Yellowcake

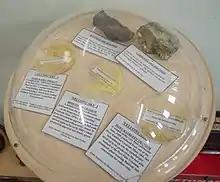
Yellowcake and ore

The uranium in yellowcake is almost exclusively (>99%) U-238, with very low radioactivity. U-238 has a half-life of 4.468 billion years and emits radiation at a slow rate. This stage of processing is before the more radioactive U-235 is concentrated, so by definition, this stage of uranium has the same radioactivity as it did in nature when it was underground, as the proportions of isotopes are at their native relative concentration. Yellowcake is hazardous when inhaled.